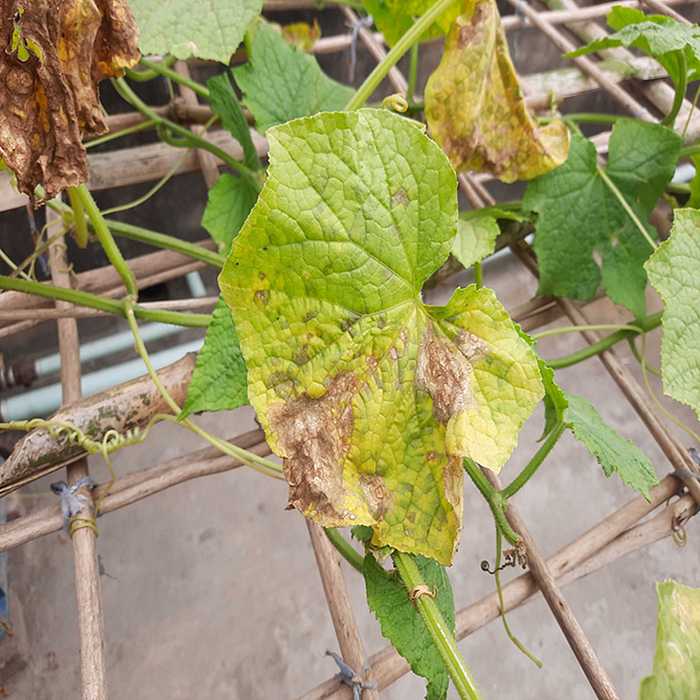
Plant: Cucumber
Label: Anthracnose lesions